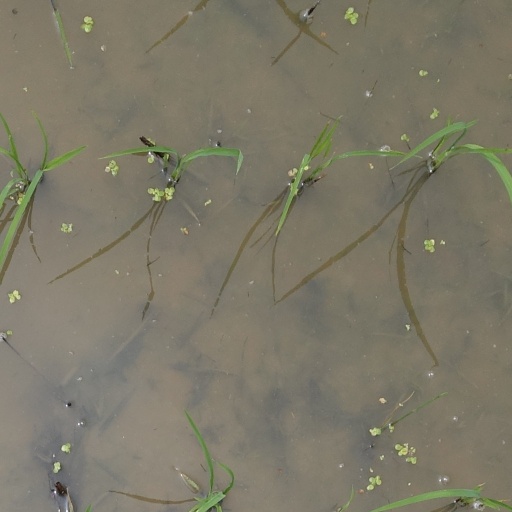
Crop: rice